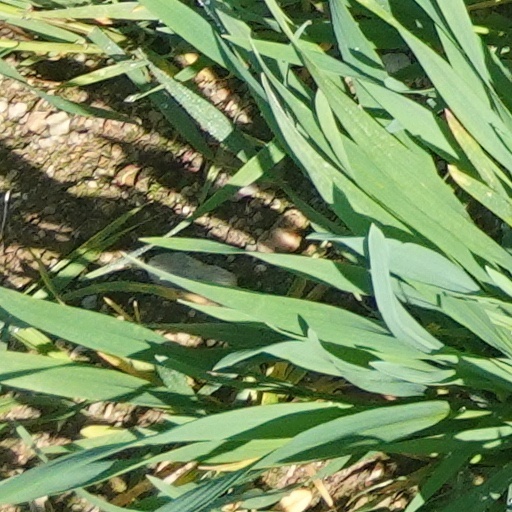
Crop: wheat